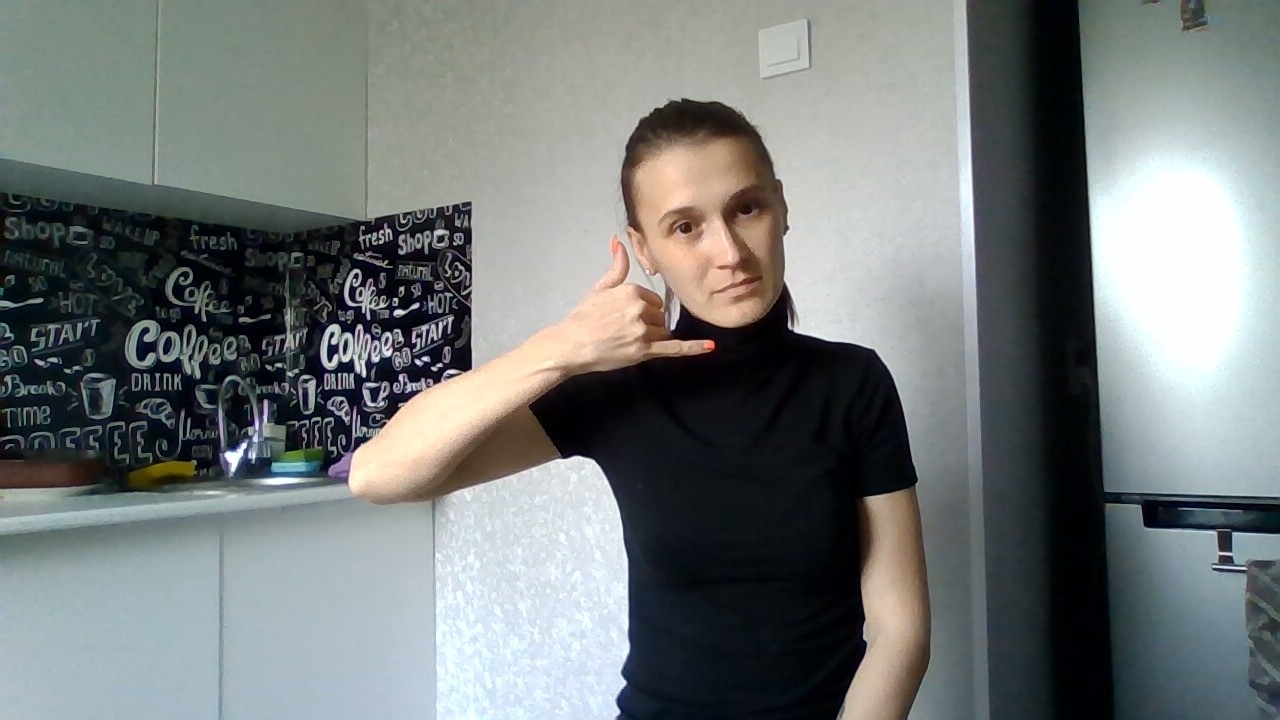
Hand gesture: call